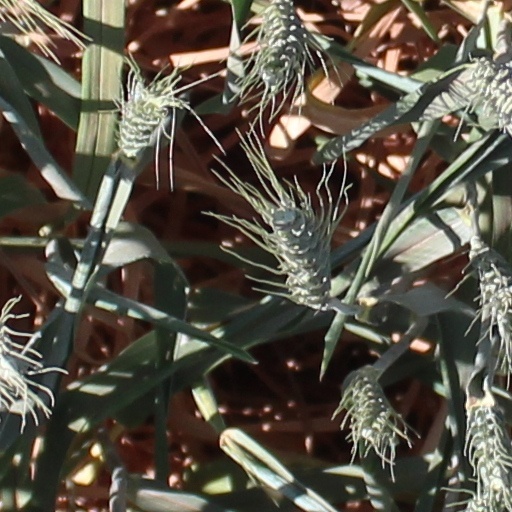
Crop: wheat